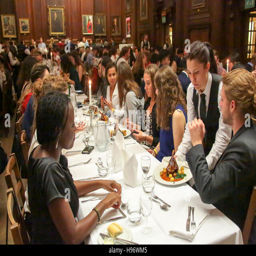
students having dinner in the dining hall .